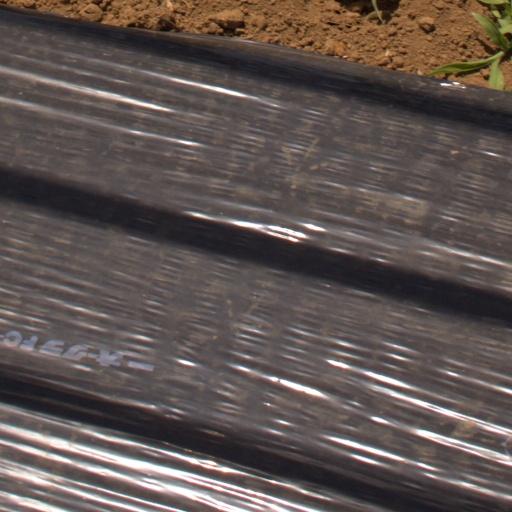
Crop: Jerusalem artichoke